True Detective

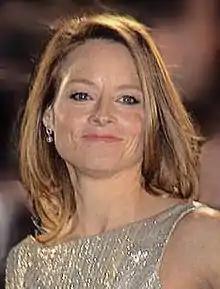
Jodie Foster stars in season 4.

In March 2022, it was reported that a fourth season of "True Detective" was in development, with Issa López writing a pilot episode and Barry Jenkins as executive producer. López would also direct the pilot if HBO moved forward with the project. In May 2022, it was reported that Jodie Foster would star in a lead role for the fourth season. The season, subtitled "Night Country", is set in Alaska, and follows detectives Liz Danvers (Foster) and Evangeline Navarro as they investigate the disappearance of eight men from a research station. In June 2022, HBO officially greenlit the series and Kali Reis was cast in the lead role of Evangeline Navarro, a role that was originally conceived as Latina. The season was filmed in Iceland on an estimated budget of $60 million. In September 2022, John Hawkes, Christopher Eccleston, Fiona Shaw, Finn Bennett, and Anna Lambe joined the cast. Further cast additions were announced in October 2022, including Aka Niviâna, Isabella Star LaBlanc and Joel D. Montgrand, while also confirming that the new season would be the first not written by Pizzolatto, who will turn over primary writing and showrunning duties to López. HBO confirmed on November 8, 2022, that production on the fourth season had commenced. Producer Mari-Jo Winkler and writer-director Issa López both announced that filming had finished in early April 2023. The season premiered on January 14, 2024.